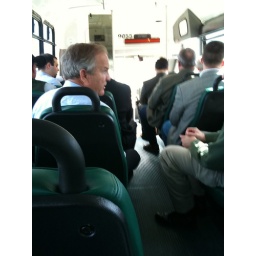
Rep. Chet Edwards riding the bus over to a Tex-DOT ceremony where they break ground on a bridge expansion.